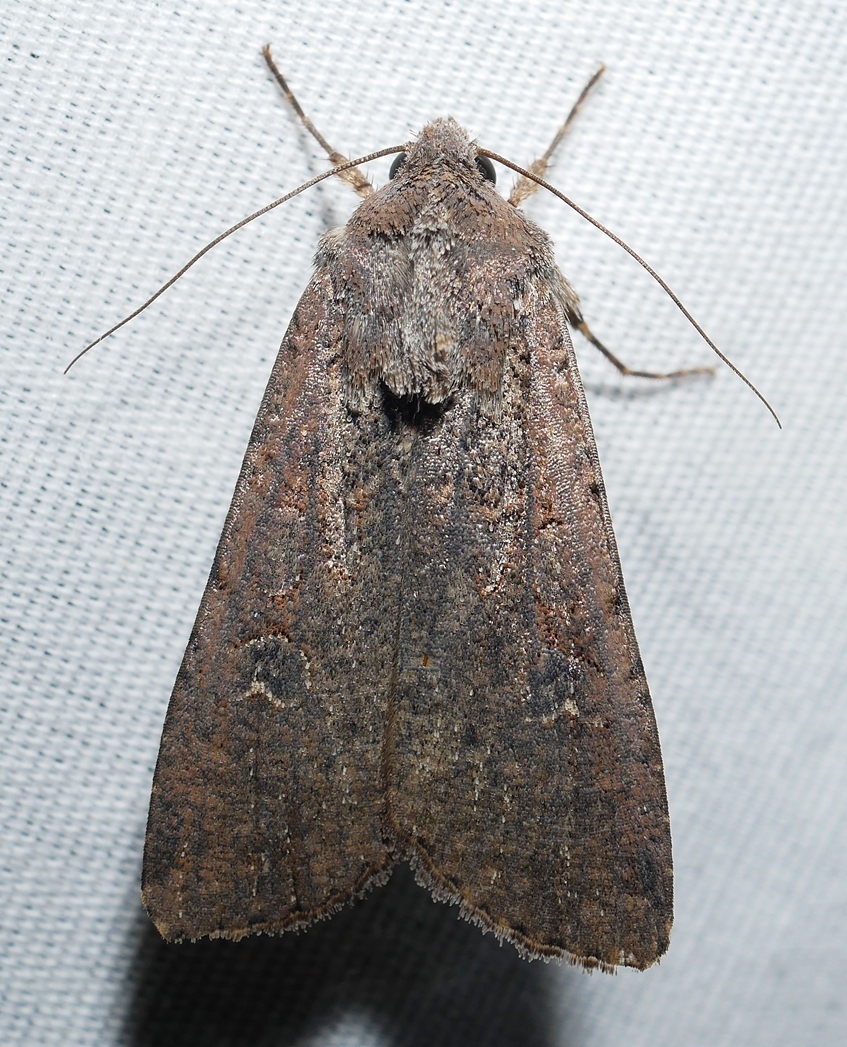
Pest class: cutworms